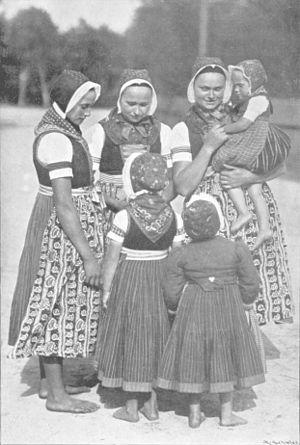
Le costume de Schleife est l'une des quatre variantes de costumes traditionnels des Sorabes portée tous les jours. Elle était en usage, jusqu'après la Seconde Guerre mondiale, dans une petite partie de la Lusace en Allemagne, à la limite nord de la Haute-Lusace, donc près de la Basse-Lusace et de la Neisse. Ce costume était répandu dans sept villages autour de Schleife: à Groß Düben, Halbendorf, Mulkwitz, Mühlrose, Rohne, Schleife et Trebendorf. Au nord, on portait le costume de Senftenberg et Spremberg; à l'est le costume de Muskau; au sud le costume de Nochten et à l'ouest, celui d'Hoyerswerda.